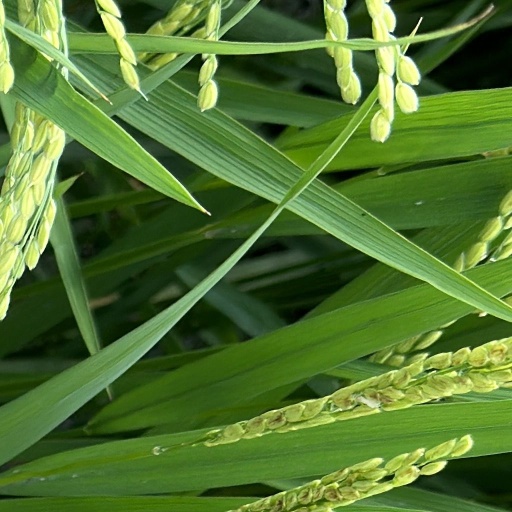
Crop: rice